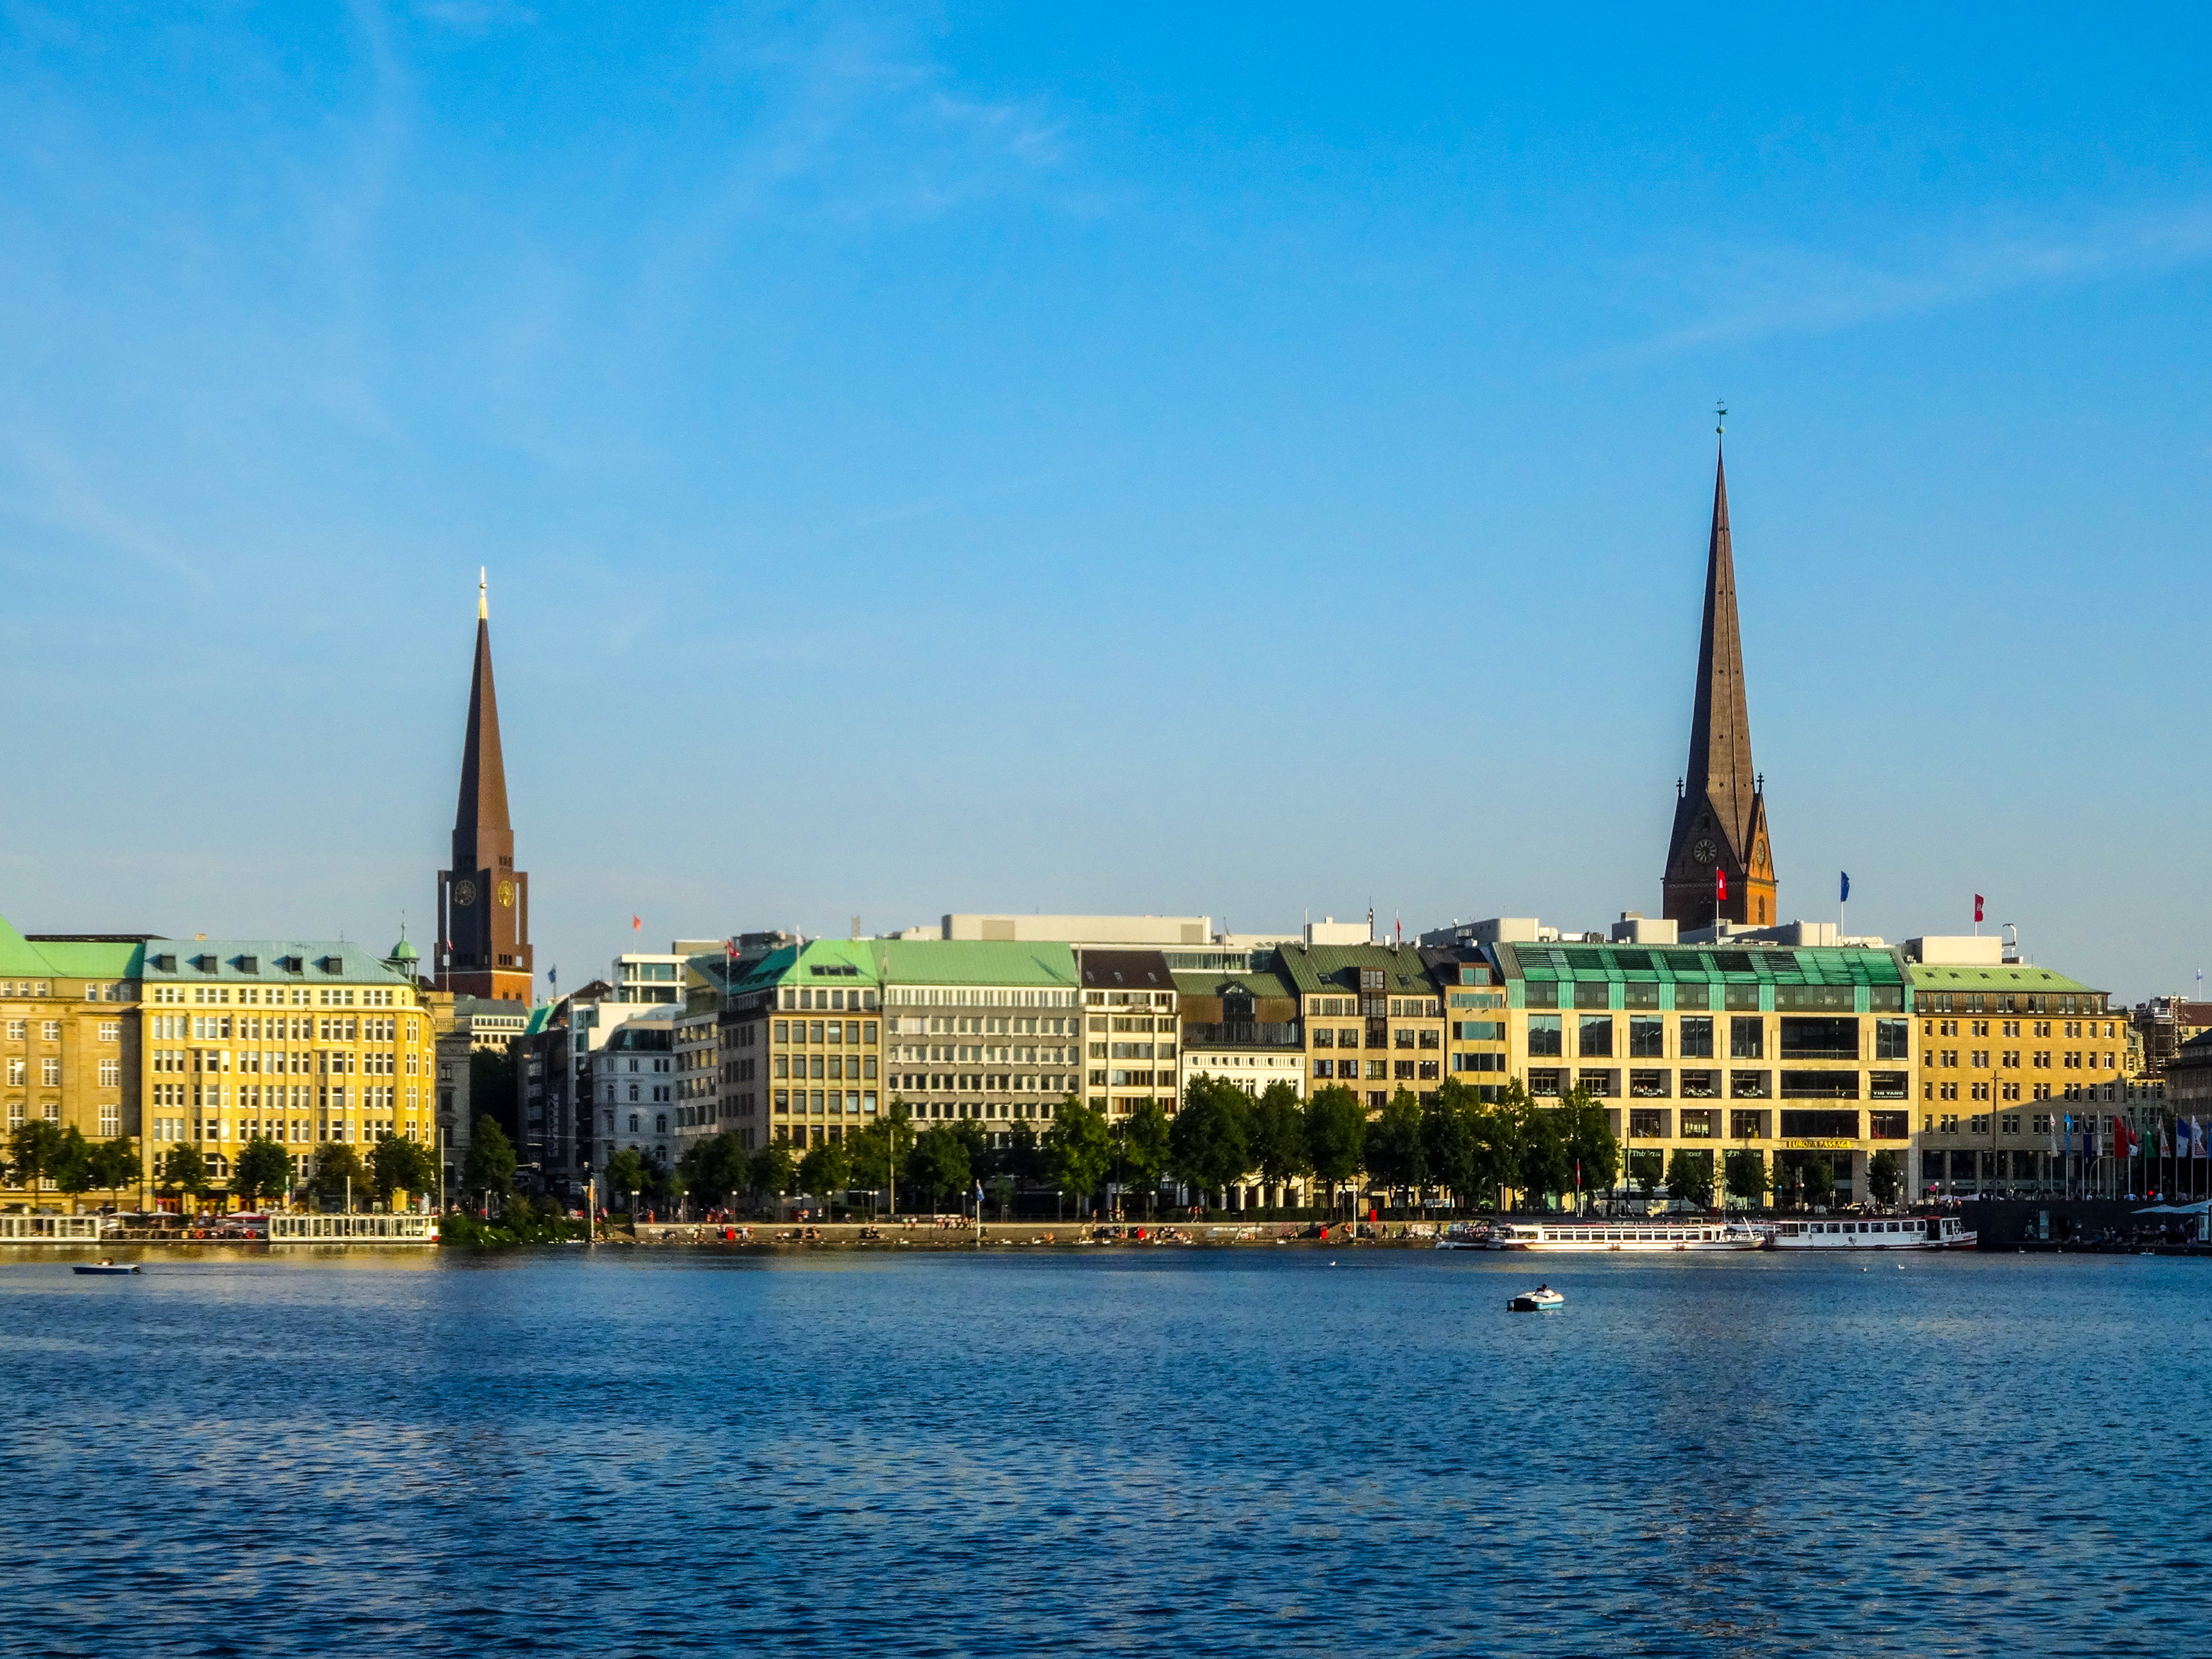
hamburg, binnenalster, alster, sky, water, architecture, cityscape, buildings, germany, building, cloud, lake, body of water, bank, tower, morning, city, waterway, horizon, facade, spire, tower block, reflection, government, steeple, evening, channel, dusk, tree, church, medieval architecture, place of worship, tourism, finial, reservoir, panorama, skyline, symmetry, tourist attraction, cone, night, river, vacation, sea, listed building